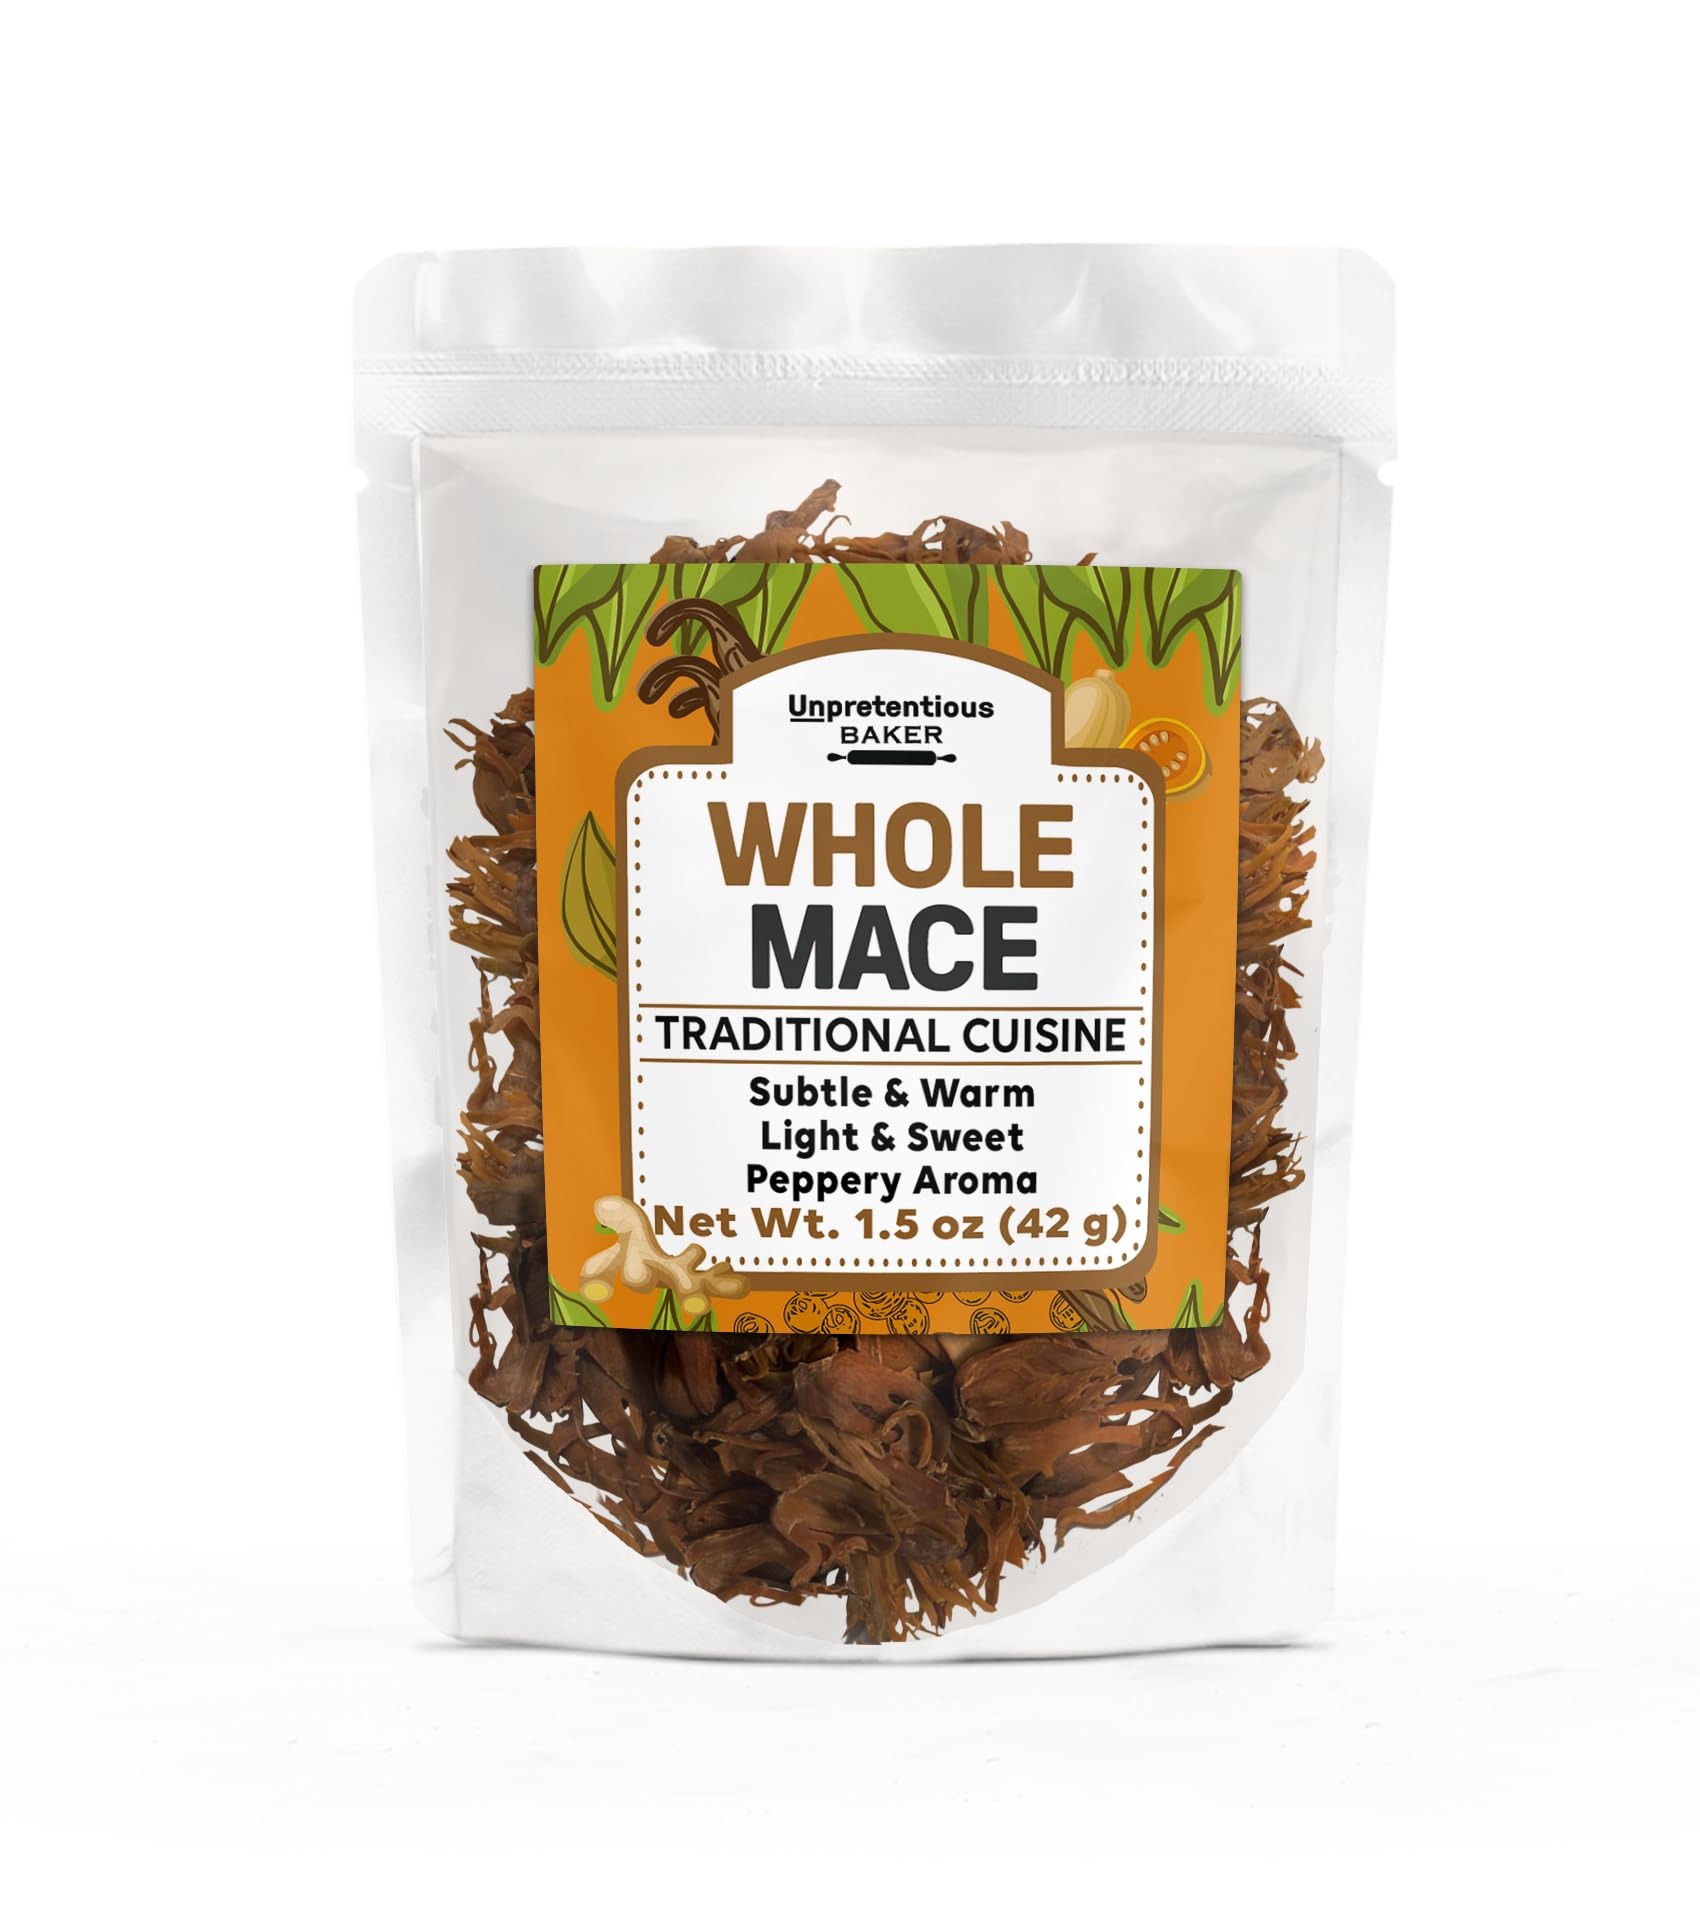
Item Name: Unpretentious Whole Mace, 1.5 oz, Warm Spice, Curries & Desserts, Aromatic & Versatile
Bullet Point 1: Unpretentious Whole Mace
Bullet Point 2: Mace has a warm and slightly sweet flavor and carries hints of nutmeg
Bullet Point 3: Add to curries, desserts, and other dishes for a sweeter flavor
Bullet Point 4: Non-GMO and Vegan
Bullet Point 5: Packaged in the USA
Product Description: Unpretentious Whole Mace has a mild, delicious taste! Whole Mace adds warm flavor to fish, soups, and cakes. Get cooking with Unpretentious!
Value: 1.5
Unit: Ounce

Price: 19.63